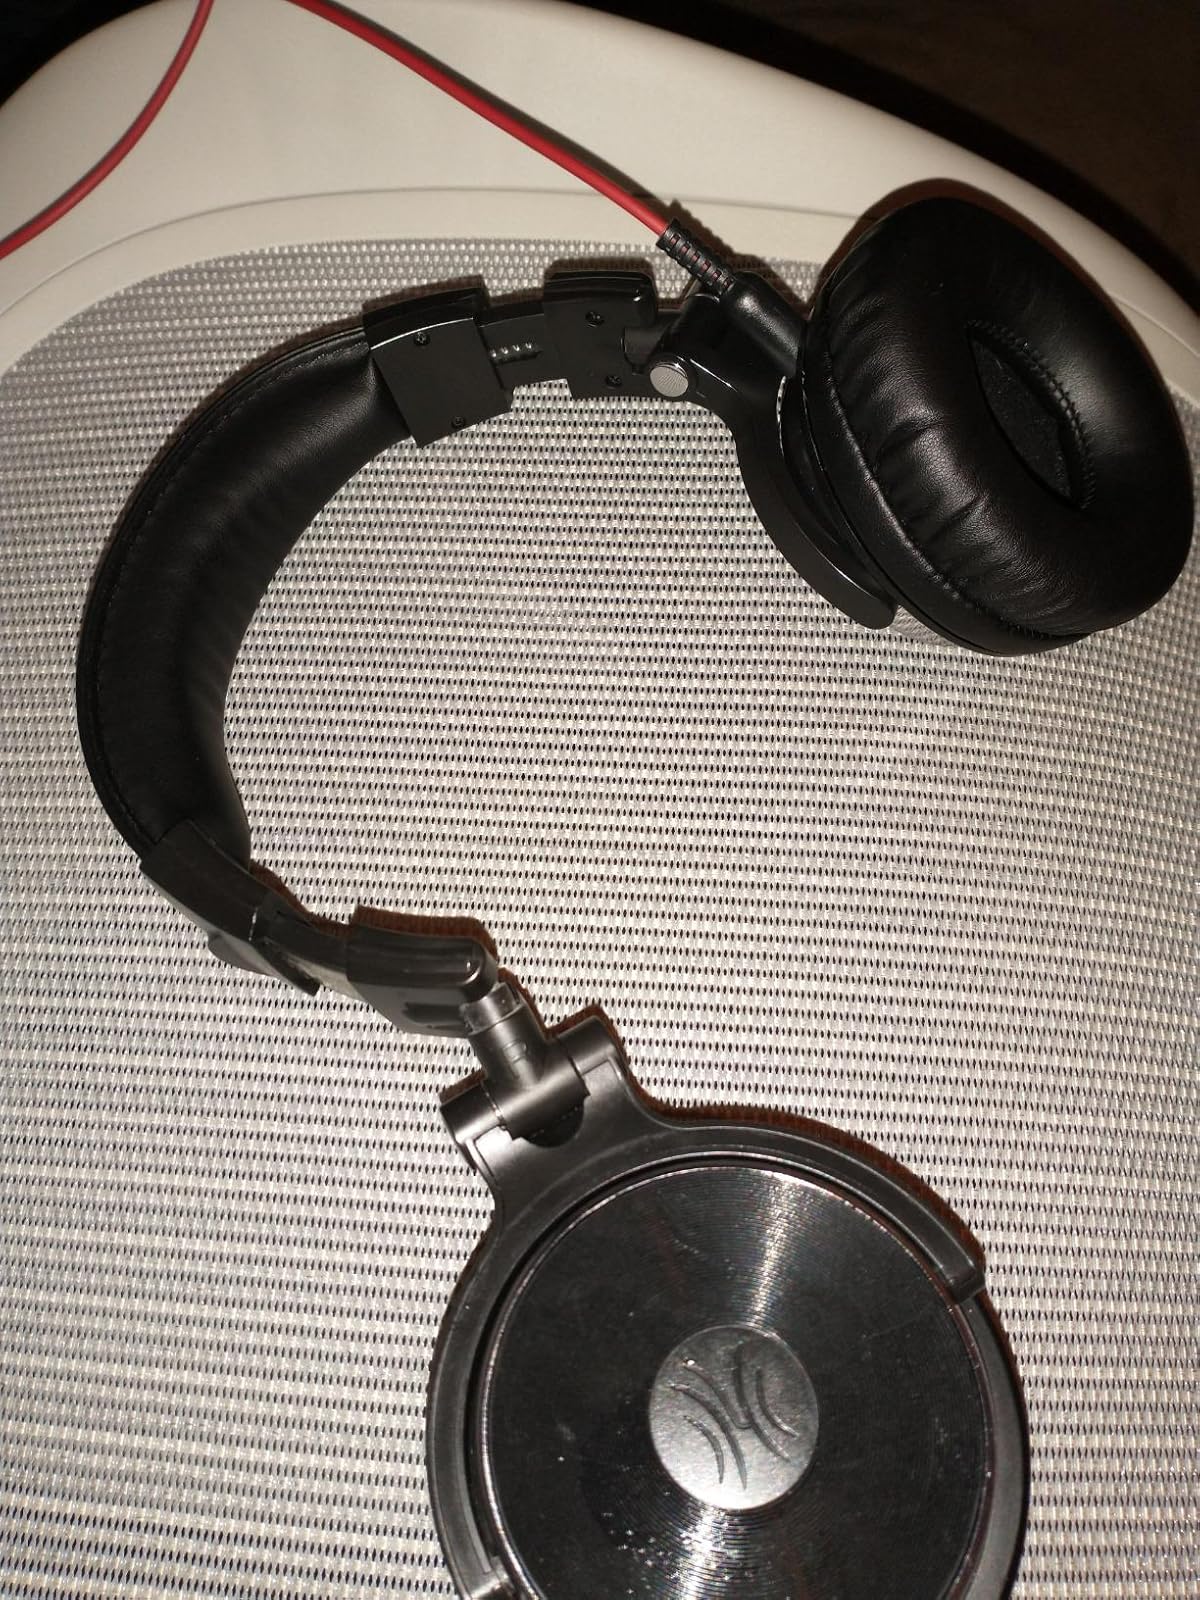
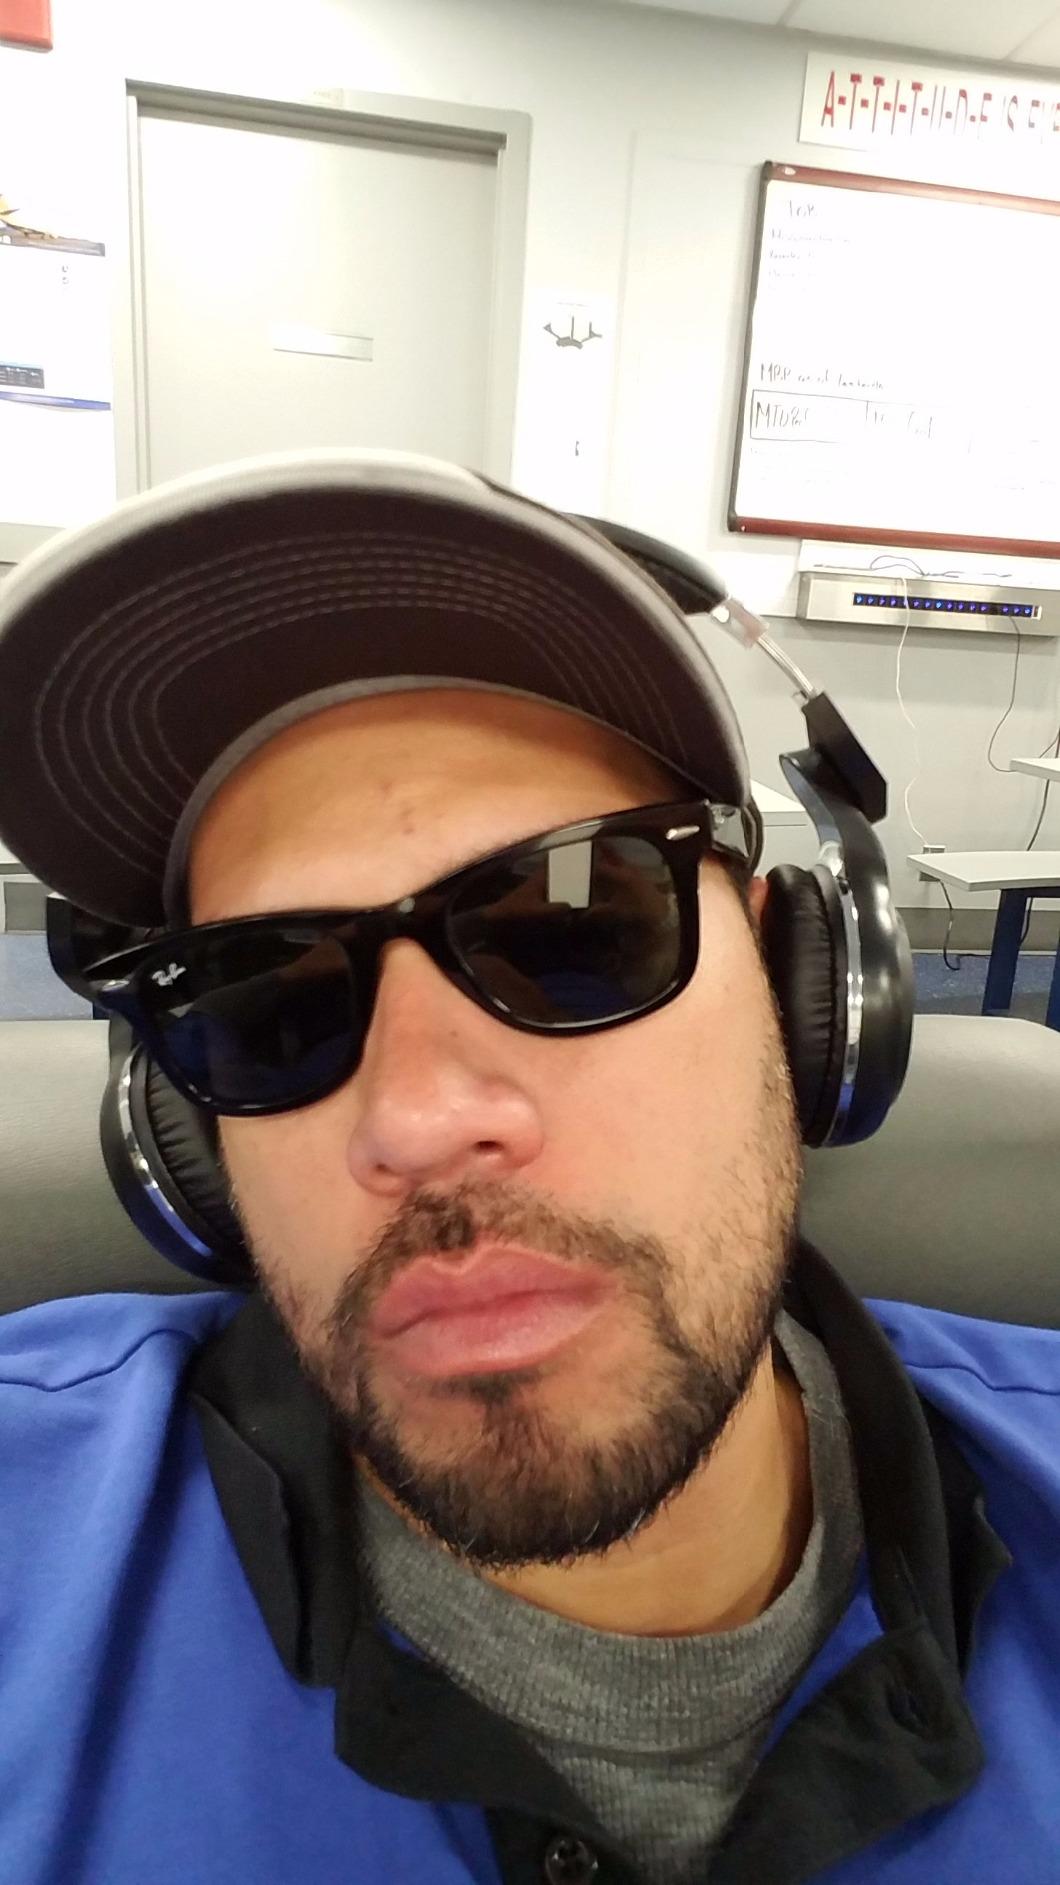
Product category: headphones
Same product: no